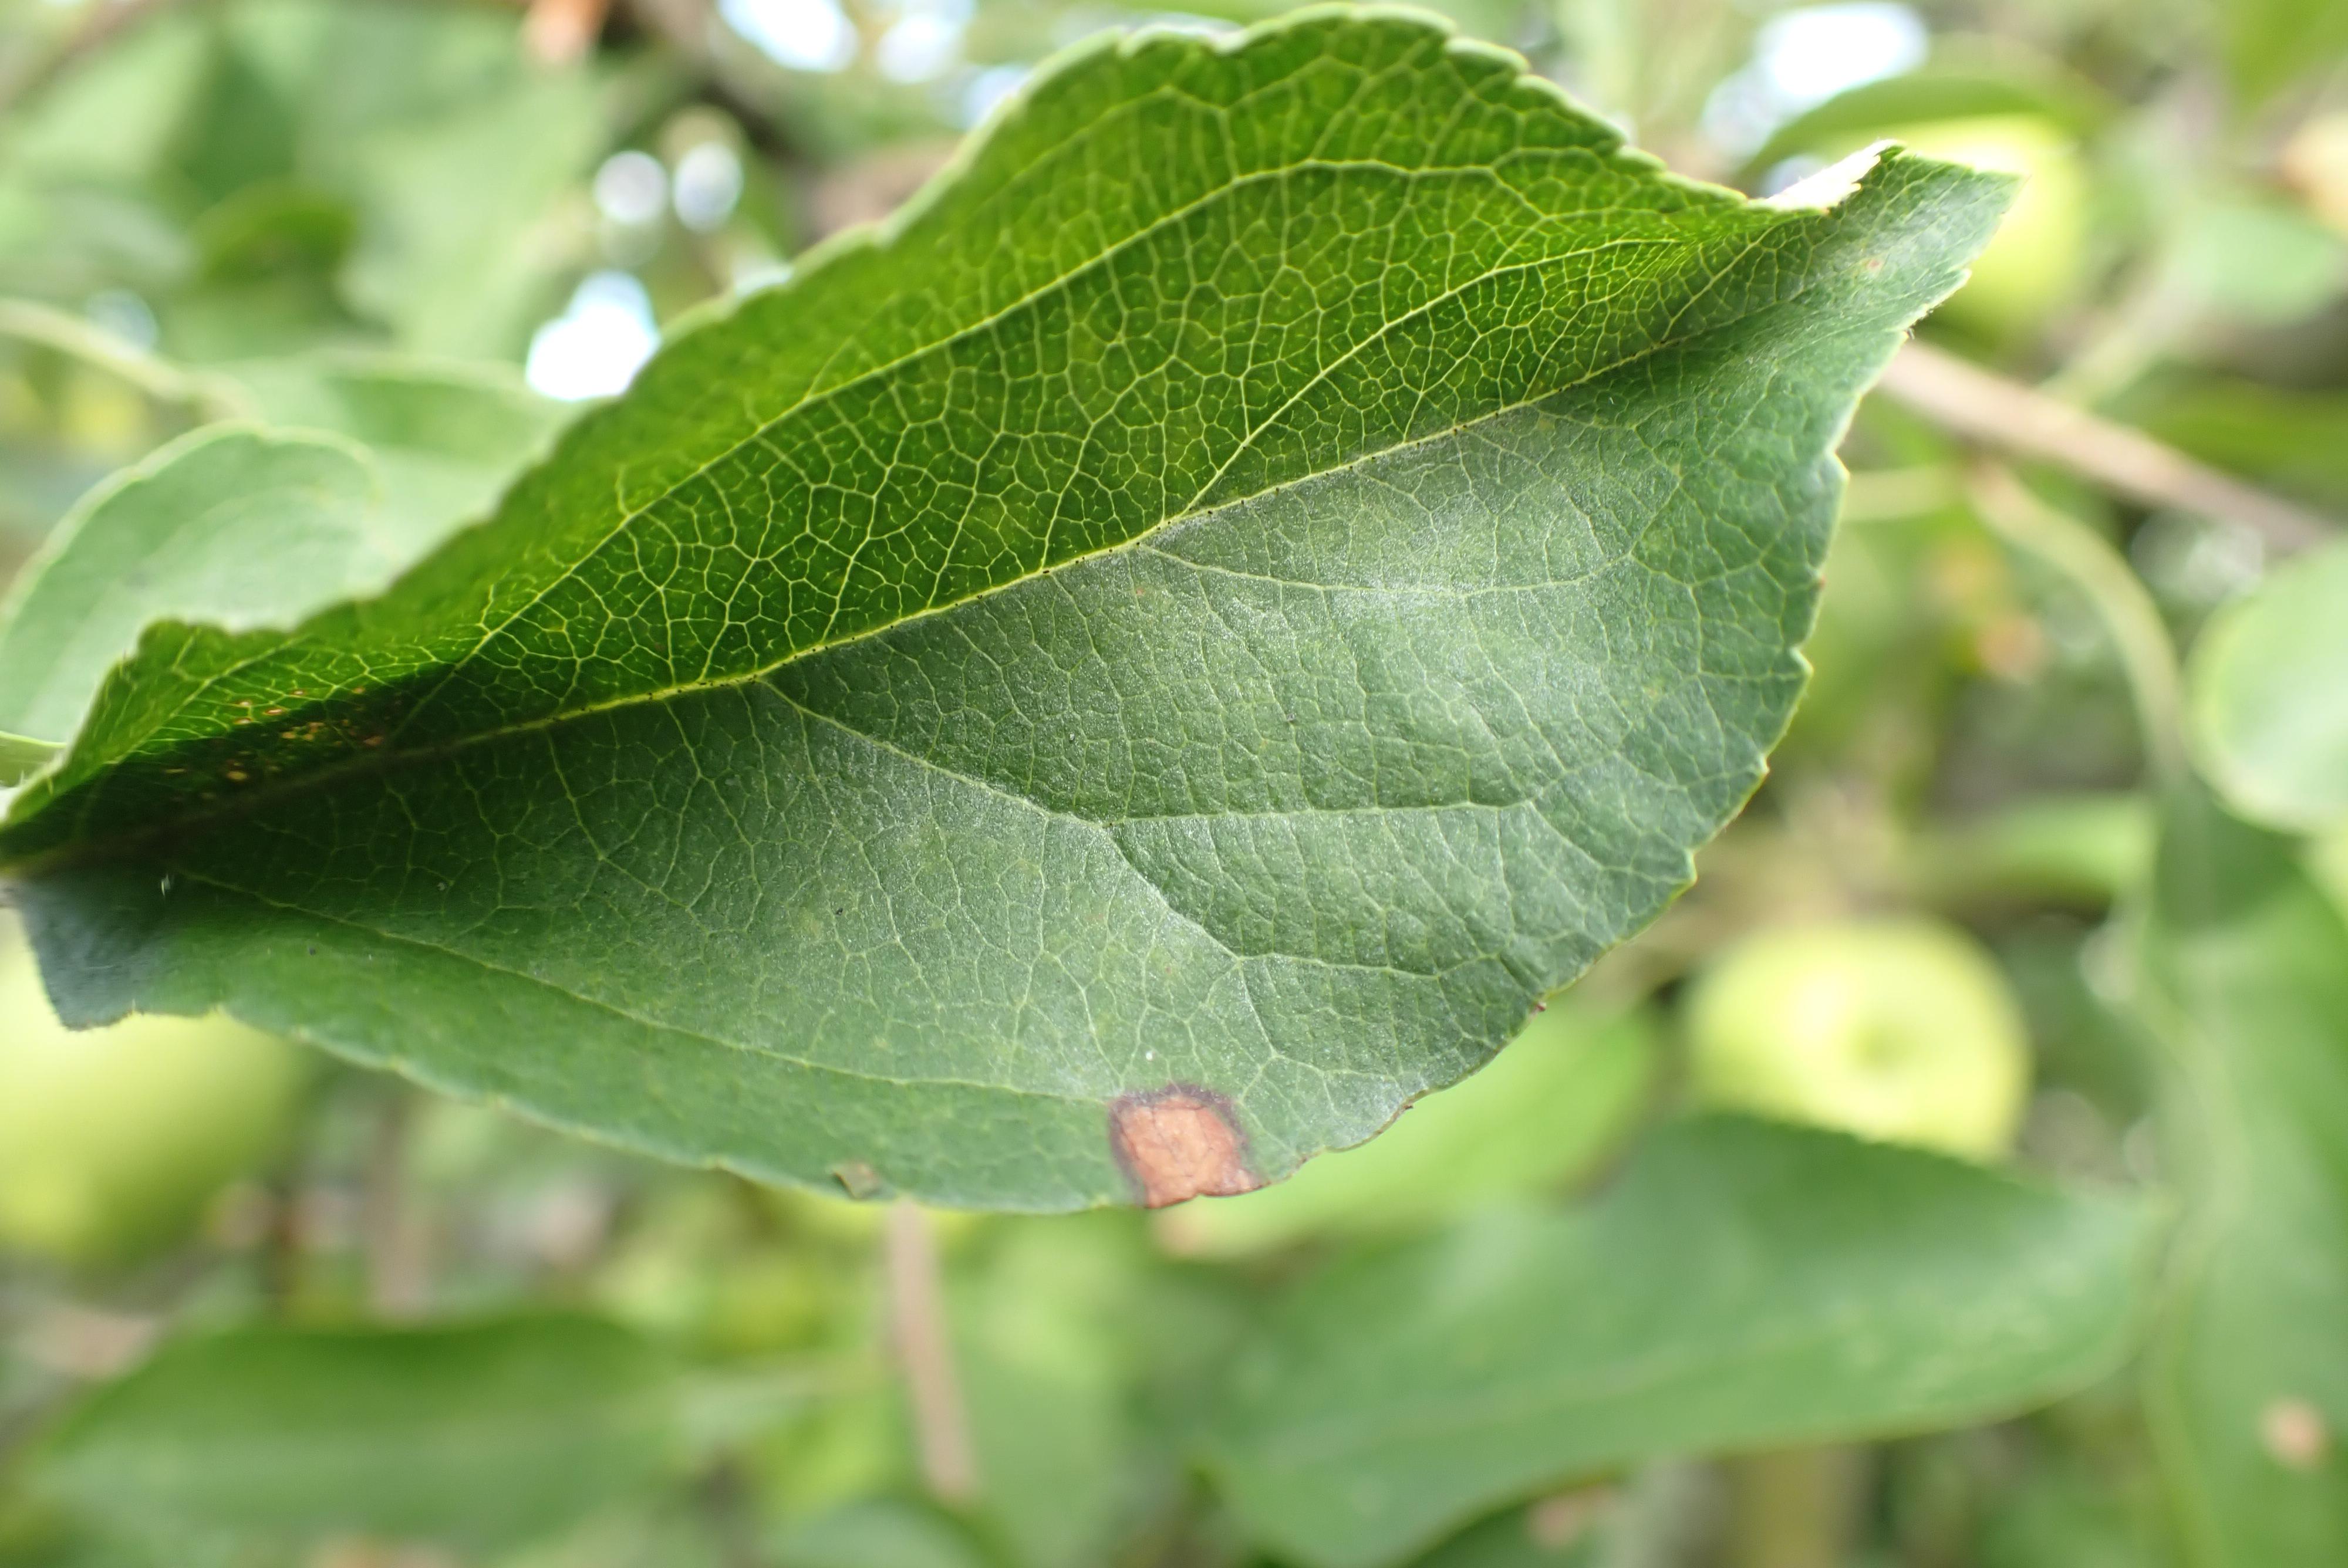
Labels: frog_eye_leaf_spot